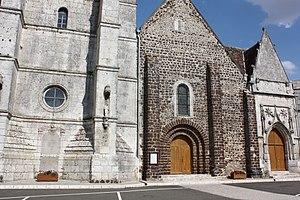
Arrou - Eglise Saint-Lubin Façade Ouest
Commune nouvelle d'Arrou est, depuis le 1ᵉʳ janvier 2017, une commune nouvelle française située dans le département d'Eure-et-Loir en région Centre-Val de Loire. Elle regroupe six anciennes communes : Arrou, Boisgasson, Châtillon-en-Dunois, Courtalain, Langey et Saint-Pellerin
Arrou est une ancienne commune française située dans le département d'Eure-et-Loir en région Centre-Val de Loire. Le 1ᵉʳ janvier 2017, Arrou est intégrée à la Commune nouvelle d'Arrou, dont elle devient le chef-lieu avec statut de commune déléguée.